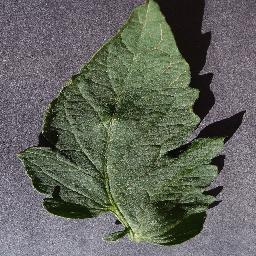
Label: Tomato___healthy